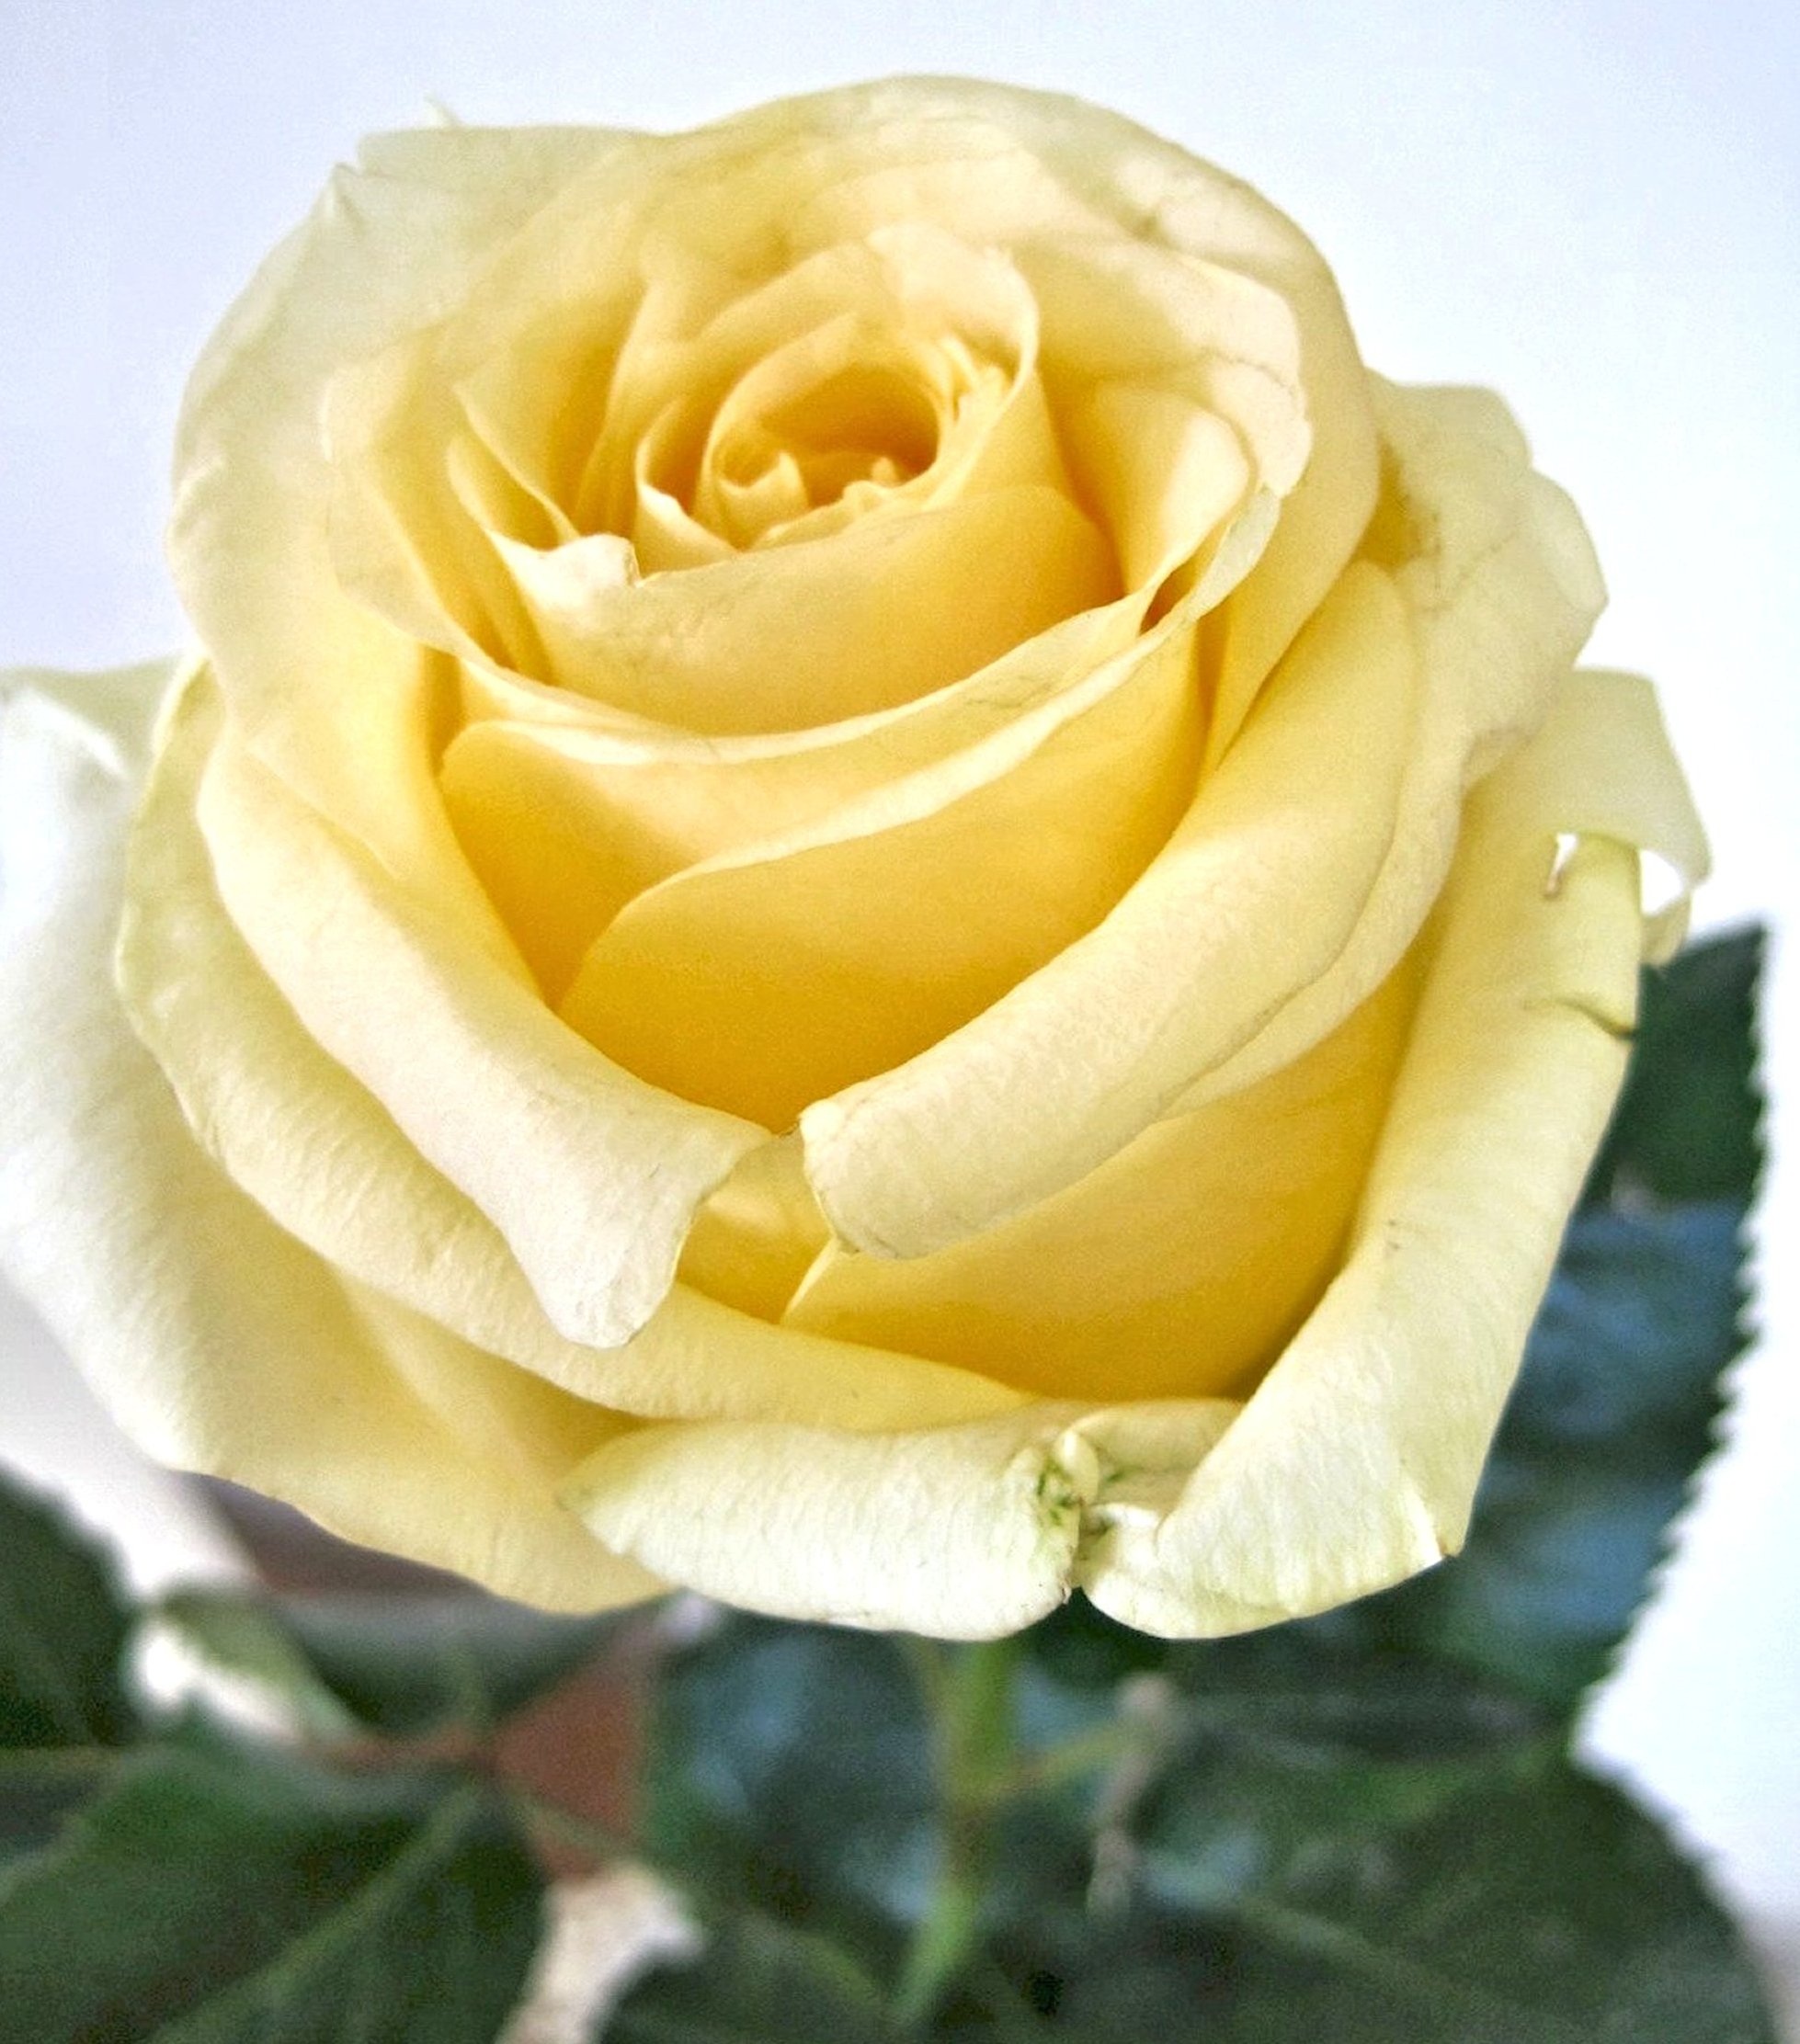
plant, flower, petal, rose, yellow, canada, floribunda, yellow rose, flowering plant, garden roses, rose family, land plant, rosa centifolia, rose order, austrian briar, fragrant garden flower